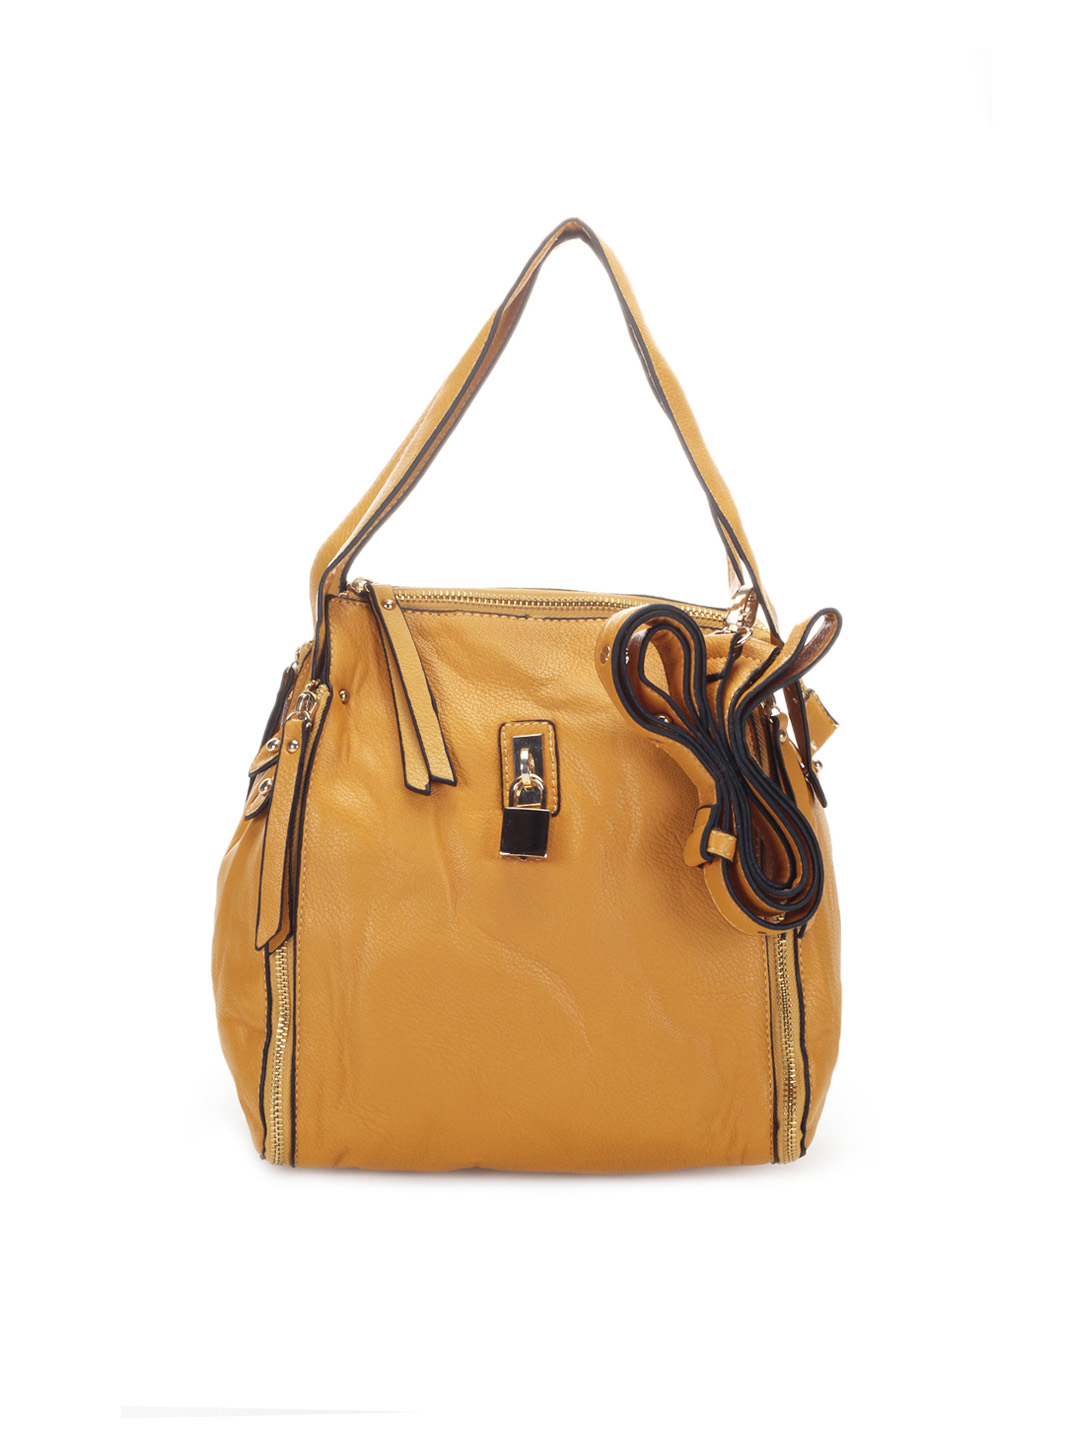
Kiara Women Burnt Yellow Sling Bag
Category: Accessories / Bags / Handbags
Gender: Women
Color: Yellow
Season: Summer 2012
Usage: Casual